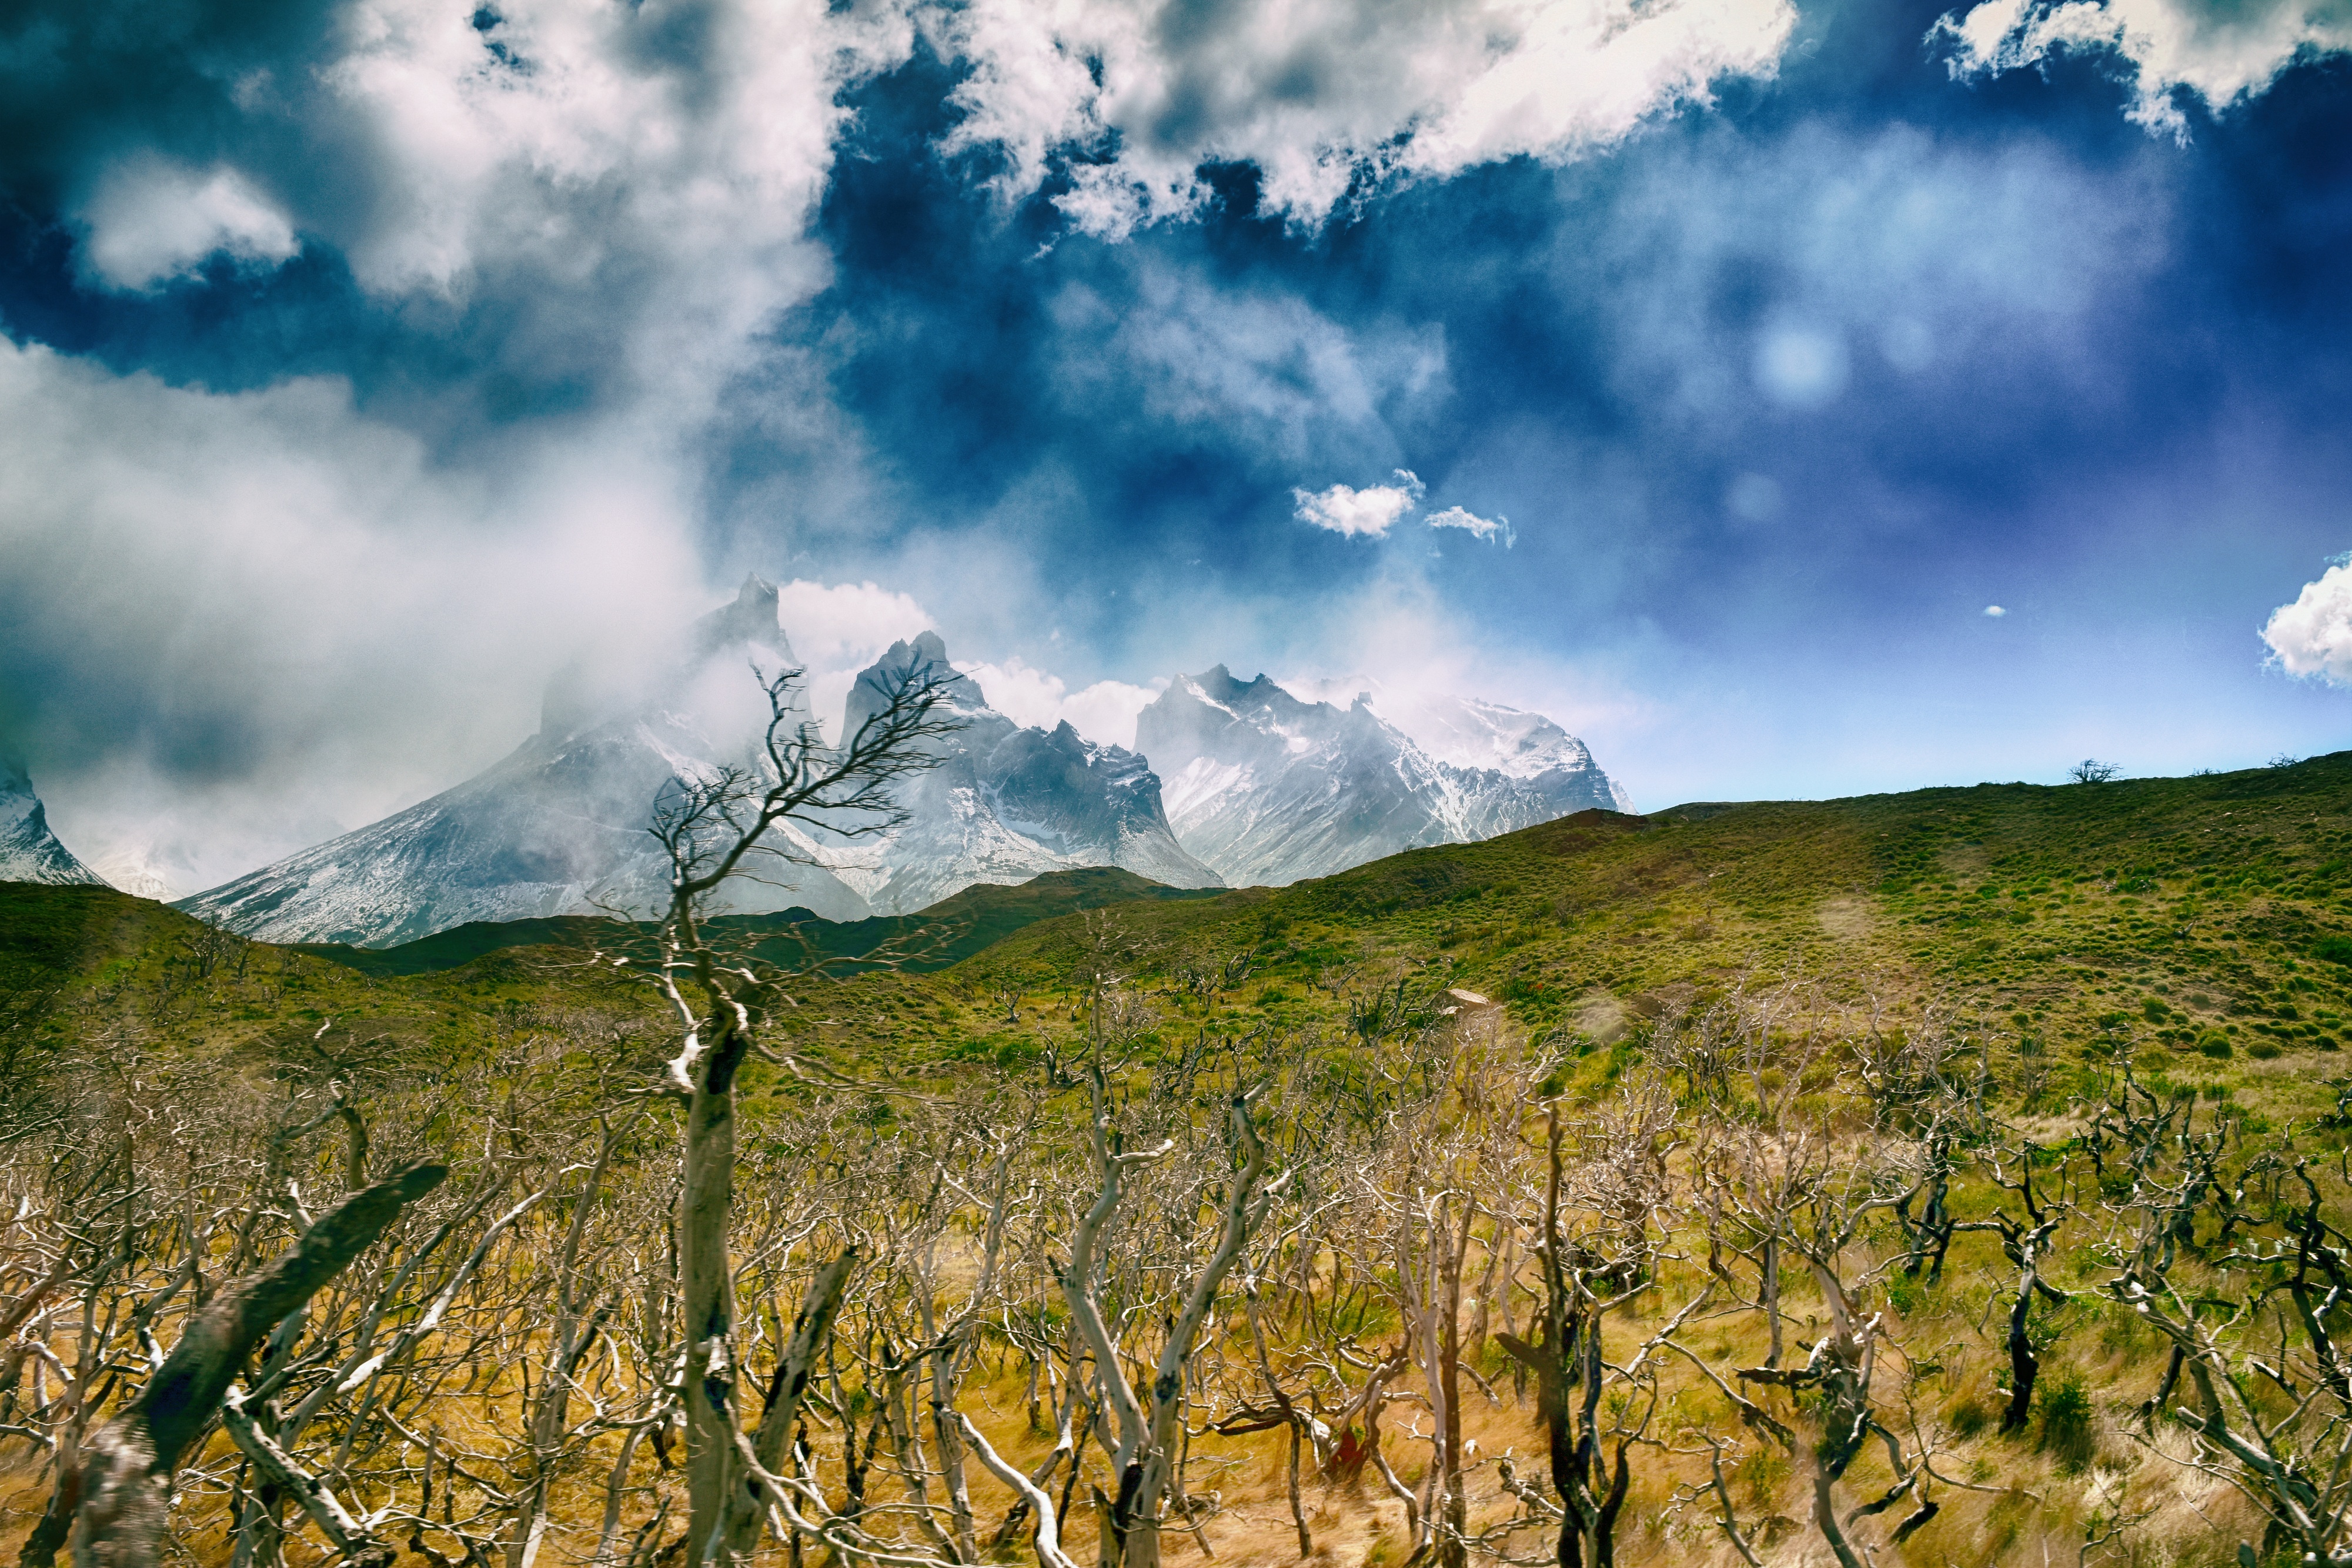
landscape, tree, nature, forest, grass, horizon, wilderness, mountain, cloud, sky, field, meadow, prairie, sunlight, morning, hill, flower, valley, mountain range, autumn, ridge, grassland, plateau, habitat, ecosystem, rural area, natural environment, atmospheric phenomenon, mountainous landforms